German Christians movement

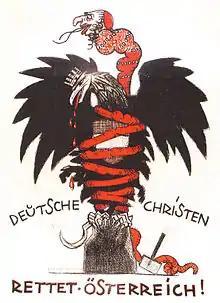
Antisemitic Christian Social Party poster of 1920, depicting a Judeo-Bolshevik serpent choking the Austrian eagle; Text: "German Christians – Save Austria!"

With the end of World War I and the resulting political and social turmoil, the regional churches lost their secular rulers. With revolutionary fervor in the air, the conservative church leaders had to contend with socialists who favoured disestablishment.